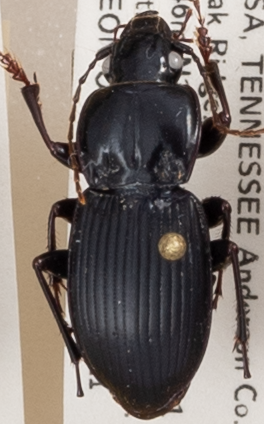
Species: Cyclotrachelus sigillatus
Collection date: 2021-07-21
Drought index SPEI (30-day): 0.39
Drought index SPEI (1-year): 0.17
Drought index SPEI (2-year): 1.526